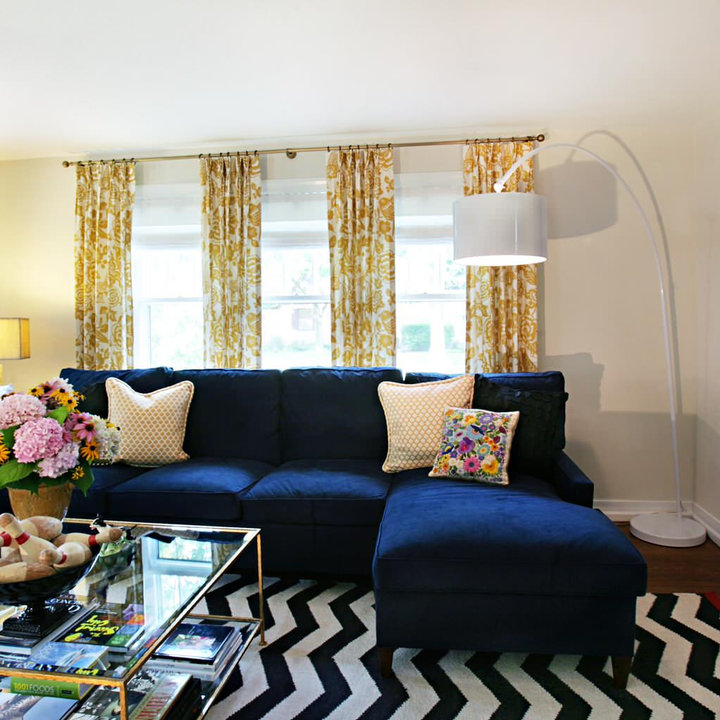
Style: Vintage